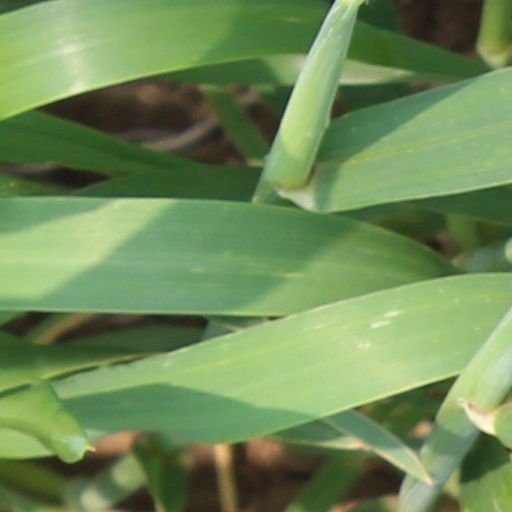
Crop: wheat